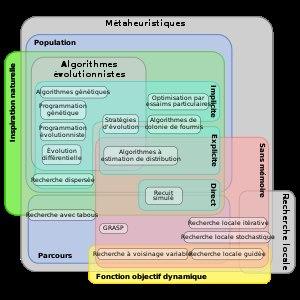
Une métaheuristique est un algorithme d’optimisation visant à résoudre des problèmes d’optimisation difficile pour lesquels on ne connaît pas de méthode classique plus efficace.